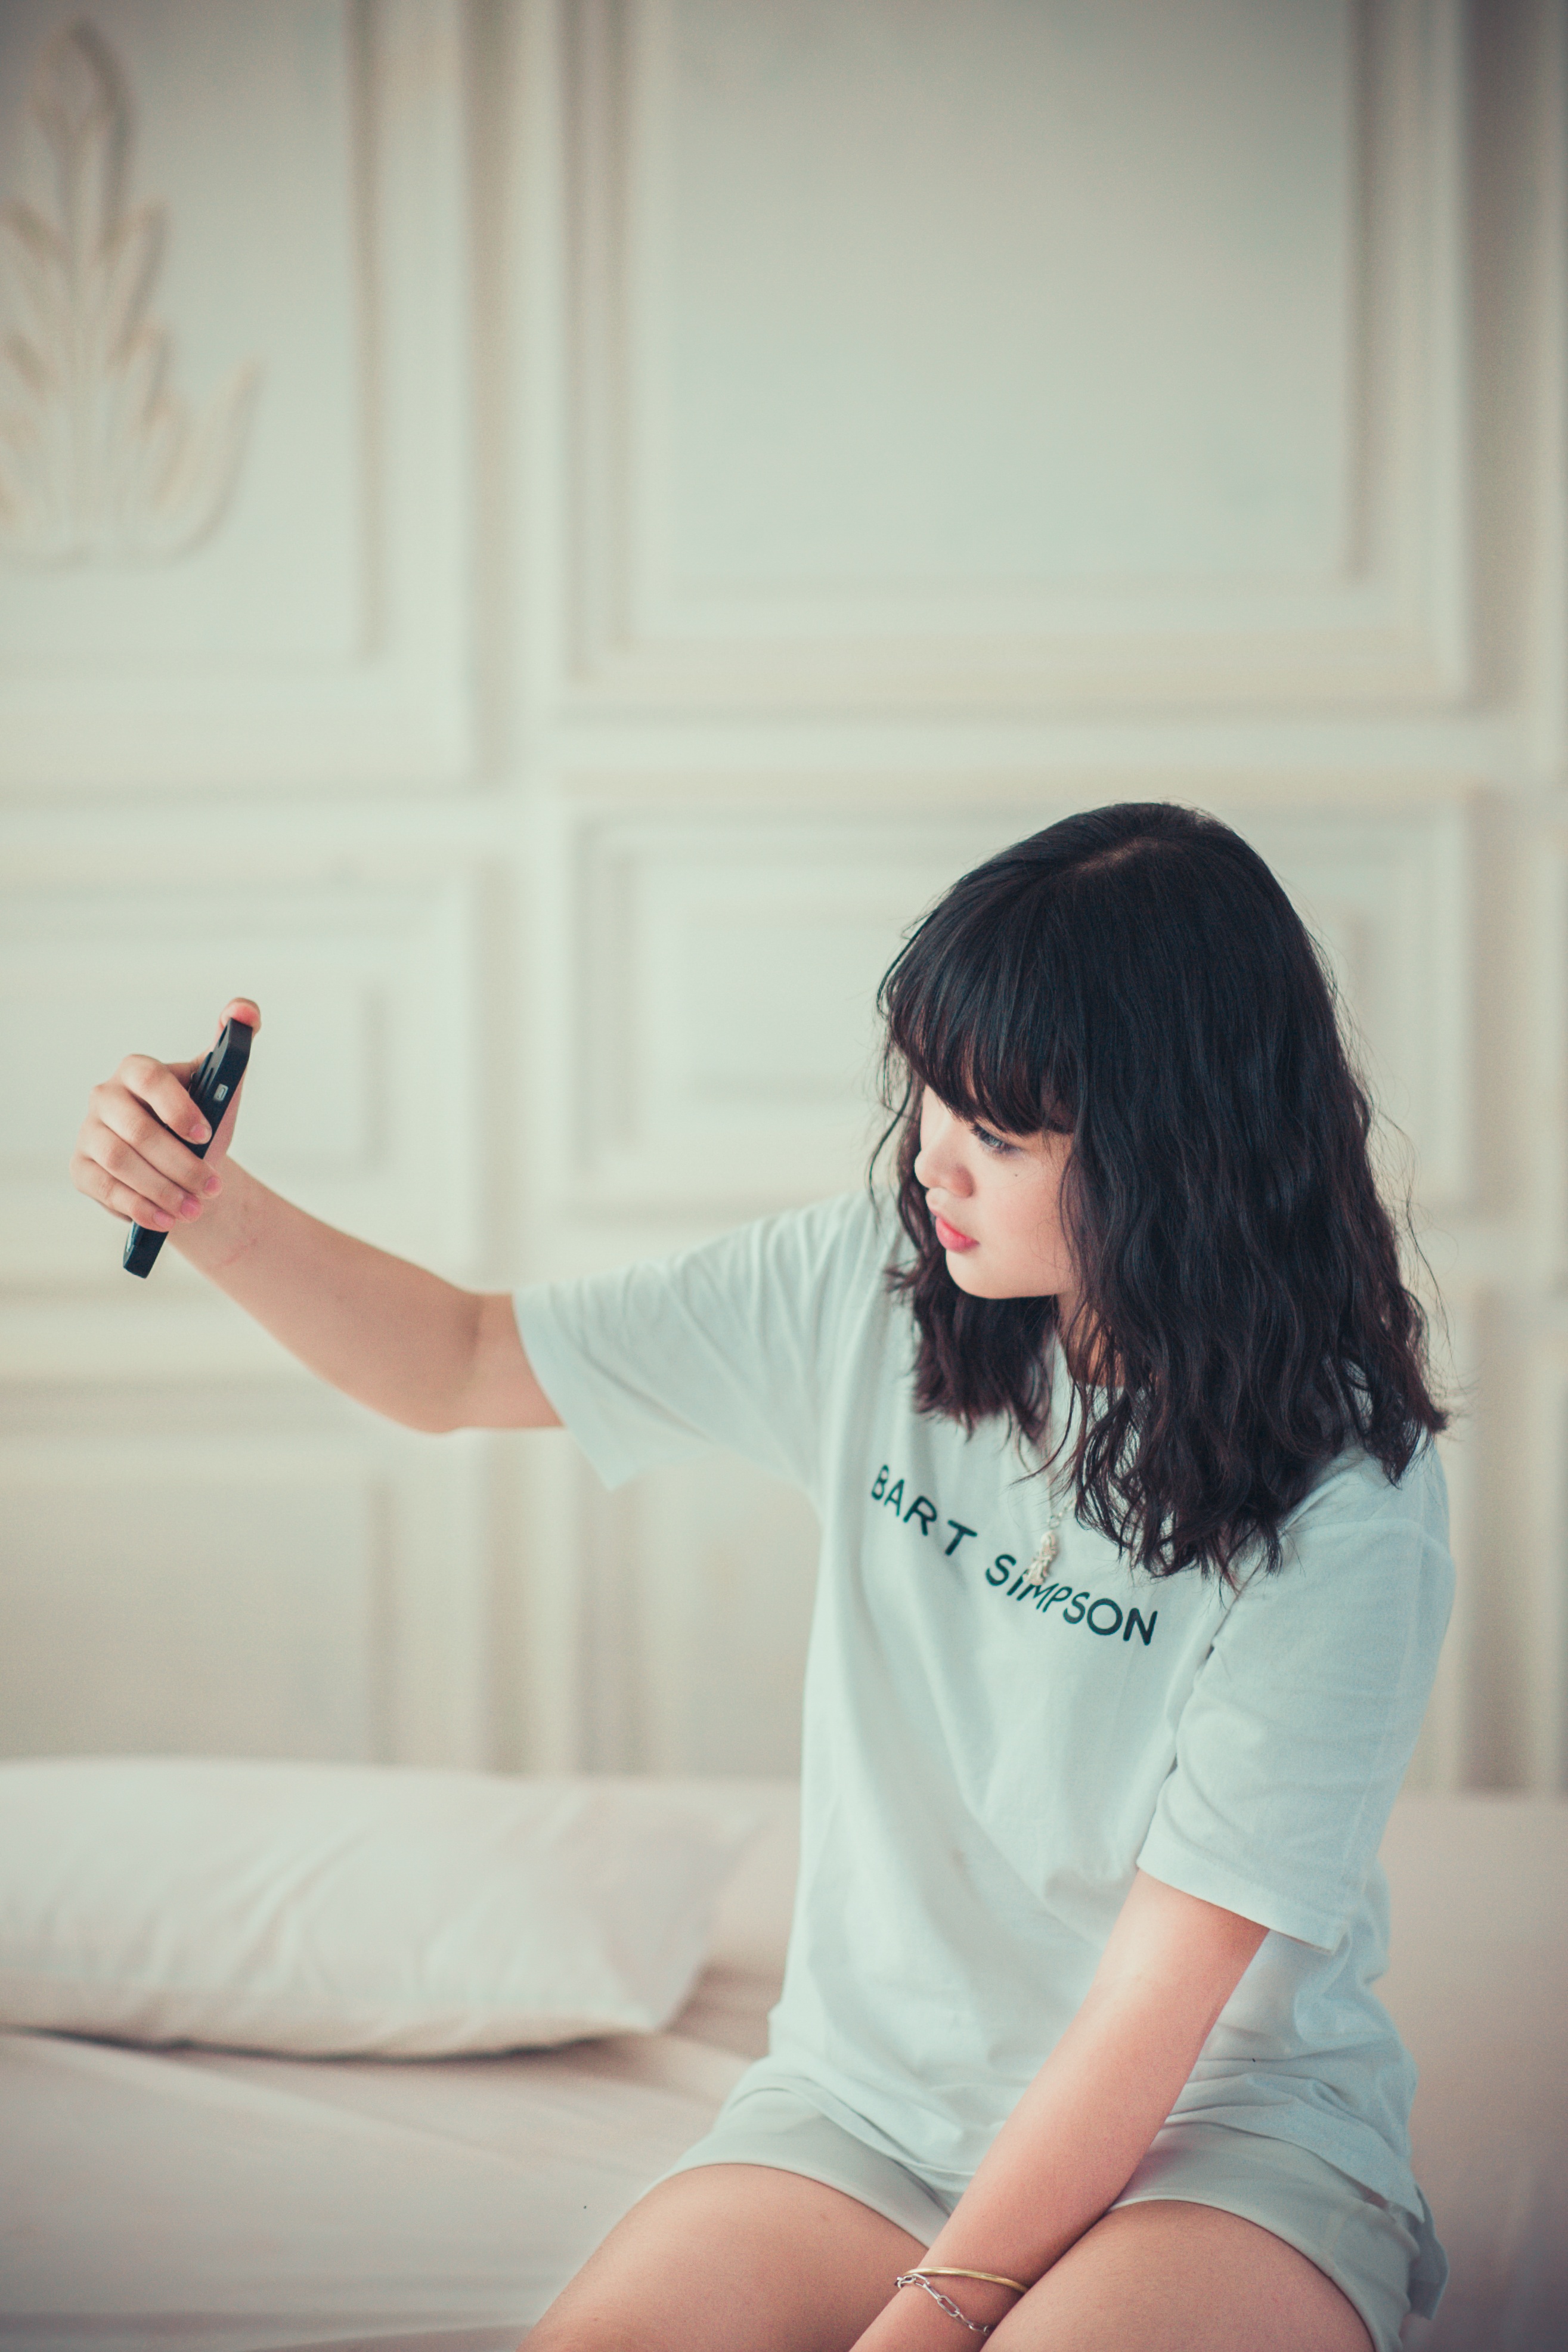
nature, person, people, girl, sun, woman, hair, sunrise, white, sport, photography, sunlight, morning, home, cute, summer, female, leg, portrait, model, young, relax, youth, sitting, natural, training, human, fashion, clothing, exercise, lady, lifestyle, healthy, bedroom, hairstyle, smiling, smile, teenager, life, energy, long hair, human body, posing, long, face, relaxation, dress, happy, women, eye, selfie, photograph, skin, pose, beauty, joy, sexy, day, nude, style, pretty, body, teen, slim, beautiful women, attractive, active, elegance, adult, glamour, abdomen, photo shoot, sense, portrait photography